Morris Heights, Bronx

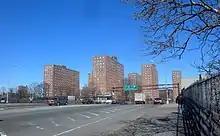
Sedgwick Houses

Morris Heights is dominated by five- and six-story tenement buildings, older multi-unit homes, vacant lots, newly constructed subsidized attached multi-unit townhouses, and apartment buildings. A significant percentage of the early 20th-century housing stock was structurally damaged by arson and eventually razed by the city. The total land area is less than half one square mile. The terrain is elevated and consists of many hills. Step streets connect areas located at different elevations.